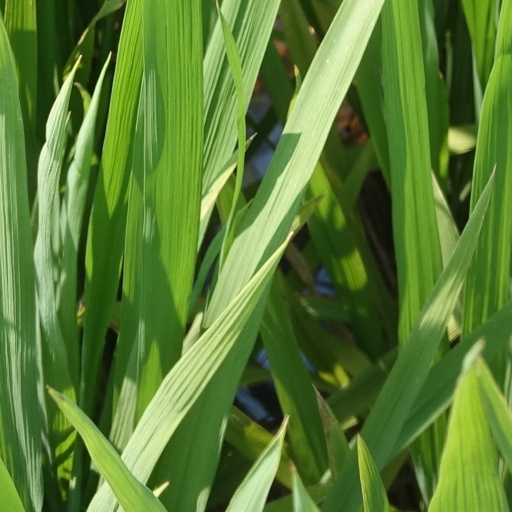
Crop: rice